Mendip Rail

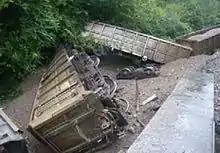
Derailed stone wagons after the accident on 6 October 2008

While it had been travelling less than at the time of the brake failure, the runaway accelerated down a gradient to a speed of by the time it collided with the mainline locomotive (which was going in the same direction), over down the line. The shunter's crew had abandoned the locomotive before impact and there were no serious injuries as a result.